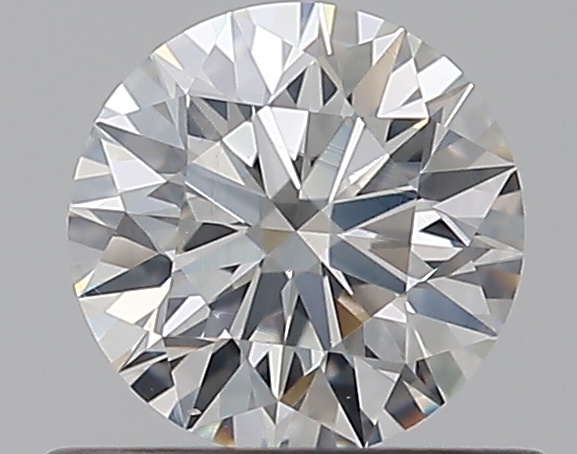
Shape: round
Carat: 0.5
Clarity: VS2
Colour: H
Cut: EX
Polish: EX
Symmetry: EX
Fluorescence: N
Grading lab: GIA
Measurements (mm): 5.07 x 5.09 x 3.17